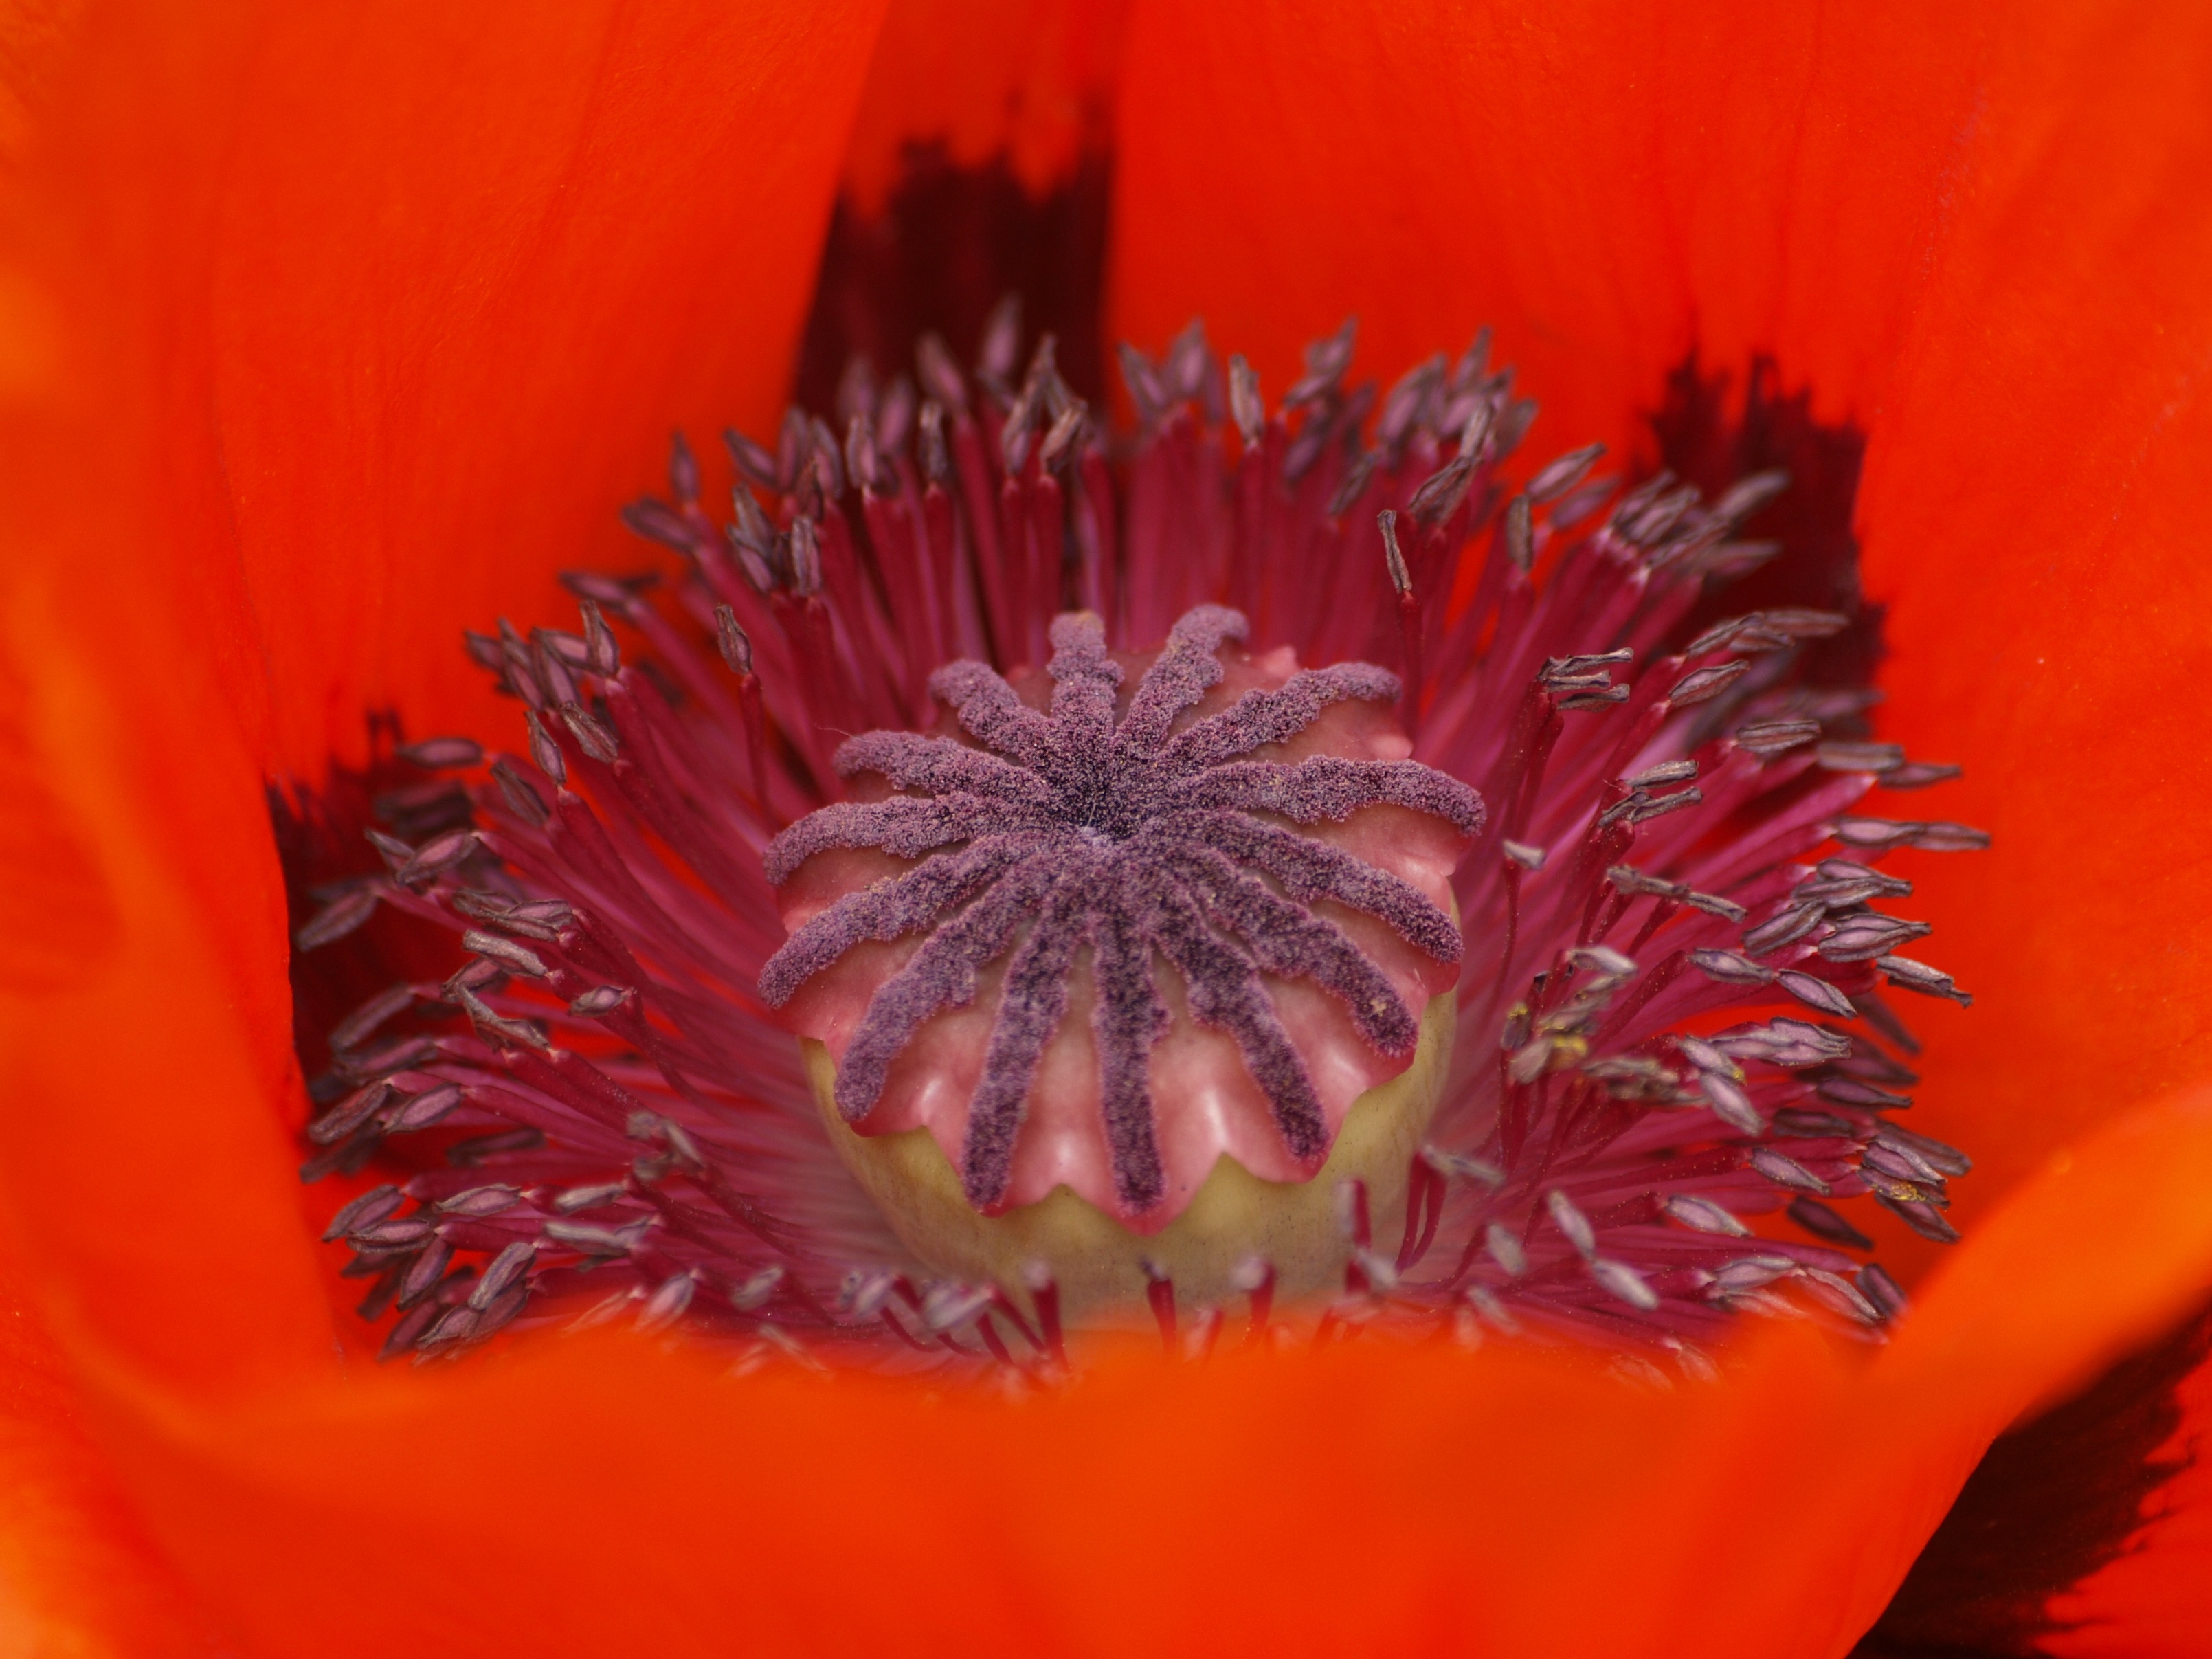
plant, flower, petal, red, flora, close up, gerbera, poppy, macro photography, flowering plant, daisy family, gardening poppy, turkish poppy, oriental poppy, perenn mohn, fire mohn, land plant